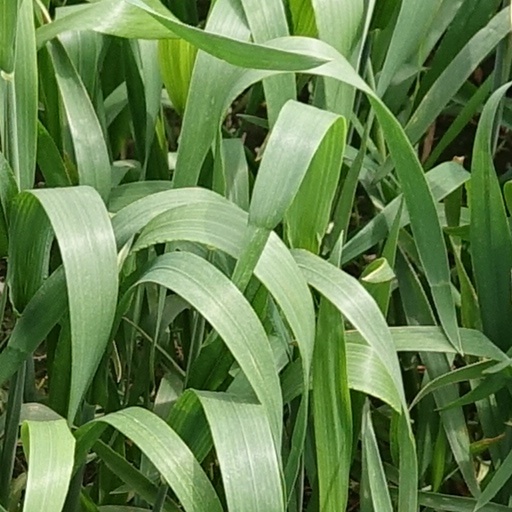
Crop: wheat